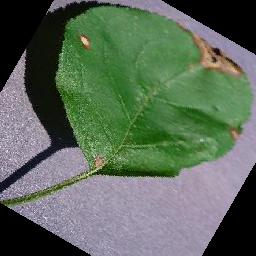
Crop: apple
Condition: black_rot